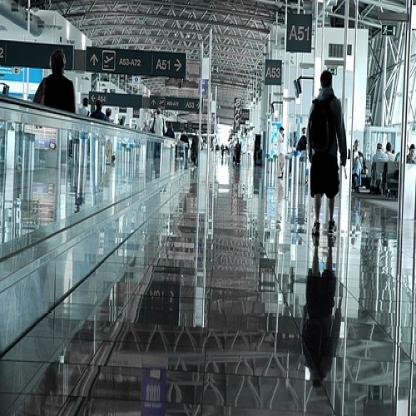
Scene: Indoor